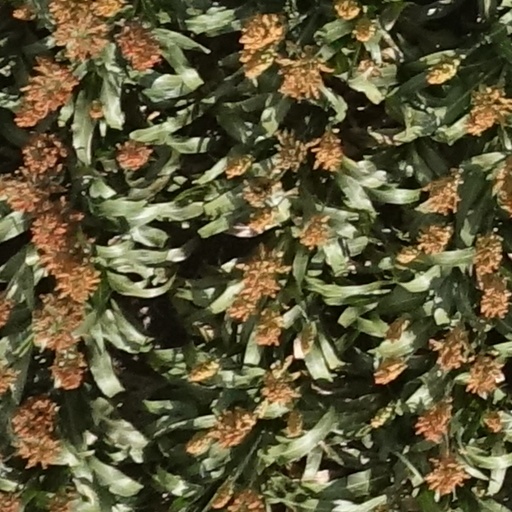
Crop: sorghum